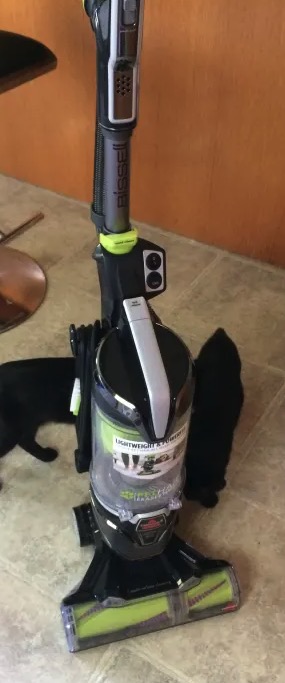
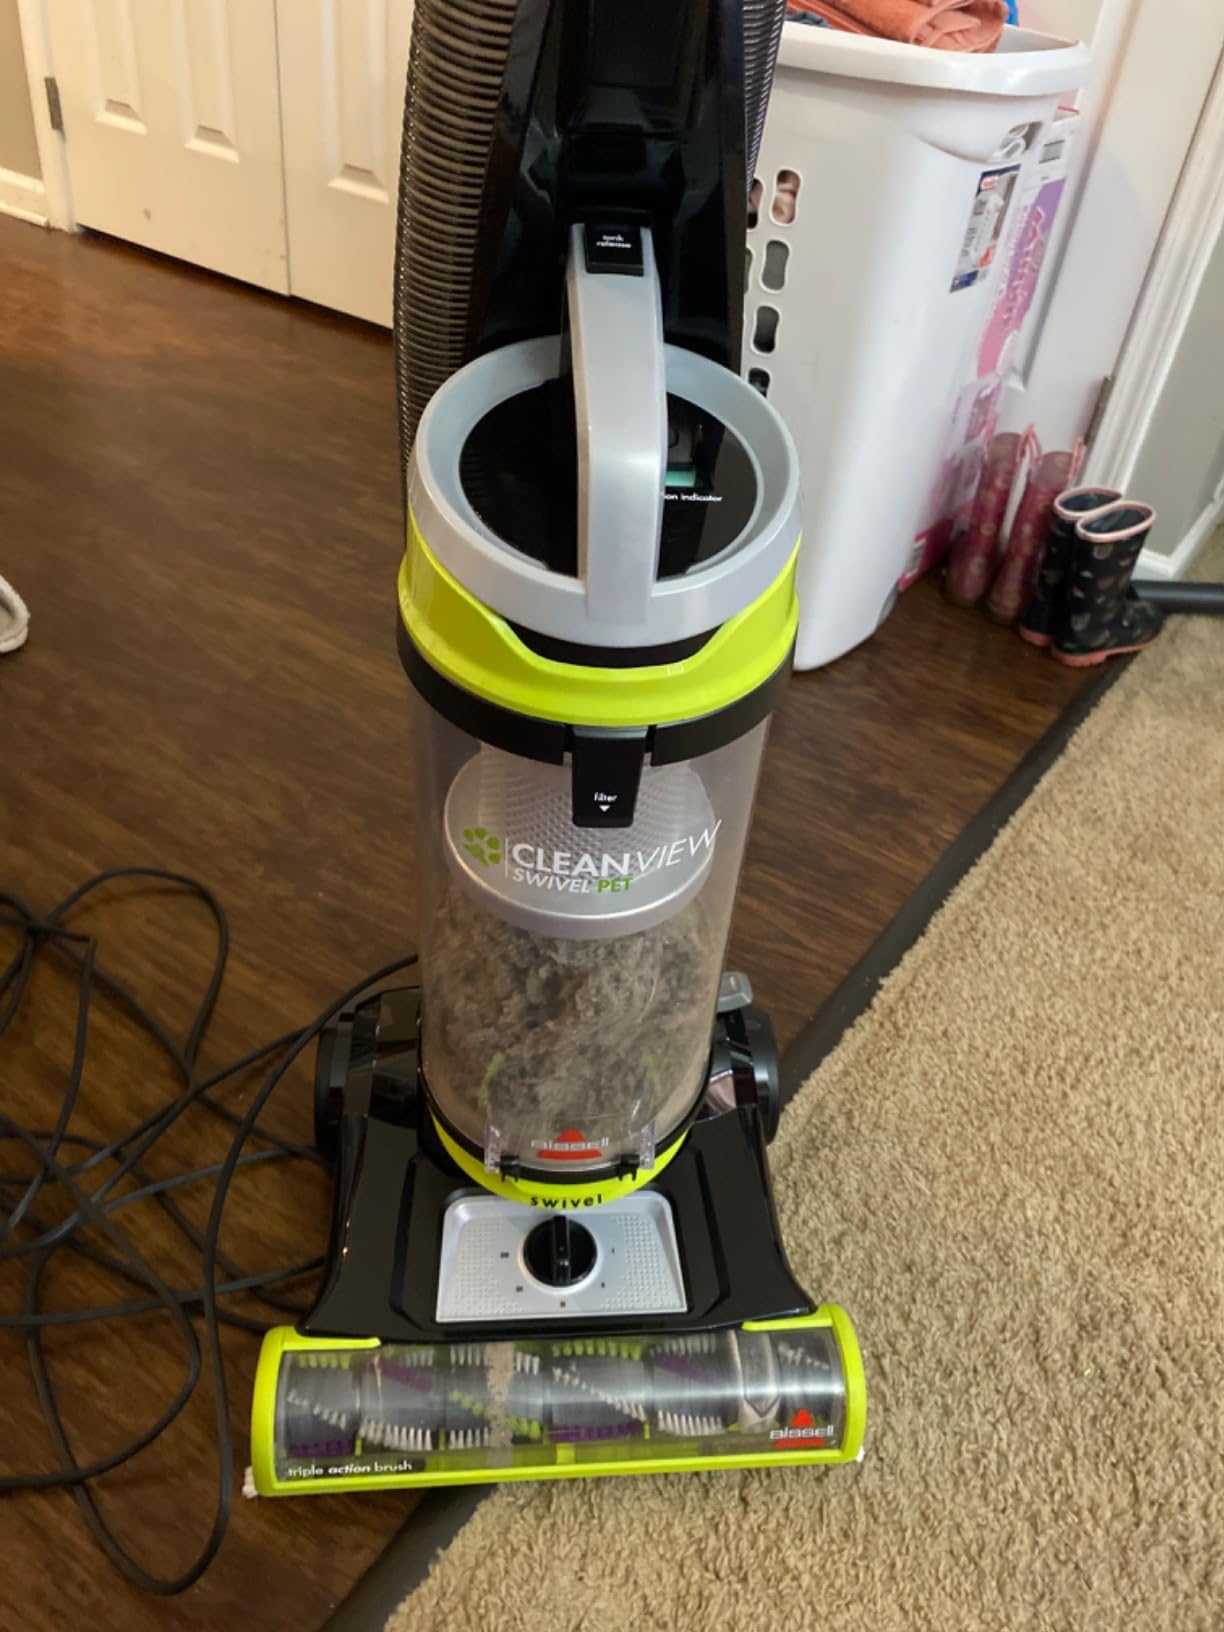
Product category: items_vacuum
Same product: no